Buffalo Creek (West Branch Susquehanna River tributary)

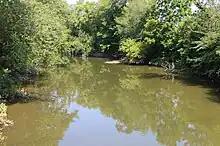
Buffalo Creek looking upstream near its mouth

The elevation of the mouth of Buffalo Creek is between above sea level. The elevation of the creek's source is between above sea level. Between upstream of its mouth and it mouth, a distance of the creek's gradient is . Between Mifflinburg and Lewisburg, the gradient is .